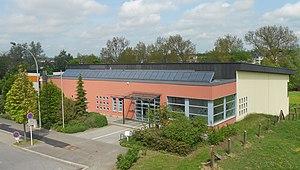
Le Hall omnisportif de Cessange dans la ville de Luxembourg.